Alexandrine de Bleschamp

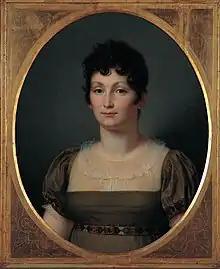
Portrait by François-Xavier Fabre, 1808

Alexandrine Bonaparte, Princess of Canino and Musignano (née Alexandrine de Bleschamp; 23 February 1778 – 12 July 1855) was a French aristocrat and by marriage member of the French Imperial family.